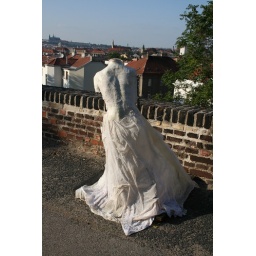
Wedding dress on mannequin near the old city wall - Prague